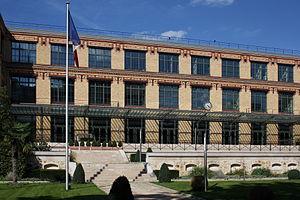
Le ministère de l'Europe et des Affaires étrangères est l’administration française chargée de mettre en œuvre la politique extérieure de la France et d’assurer les relations avec les États étrangers. Il est dirigé par un ministre, membre du Gouvernement.
L'Imprimerie nationale est un bâtiment situé au 27 rue de la Convention dans le 15e arrondissement de Paris. C'est l'ancien site de l'Imprimerie nationale. Le site est aujourd'hui occupé par le Ministère de l'Europe et des Affaires étrangères.